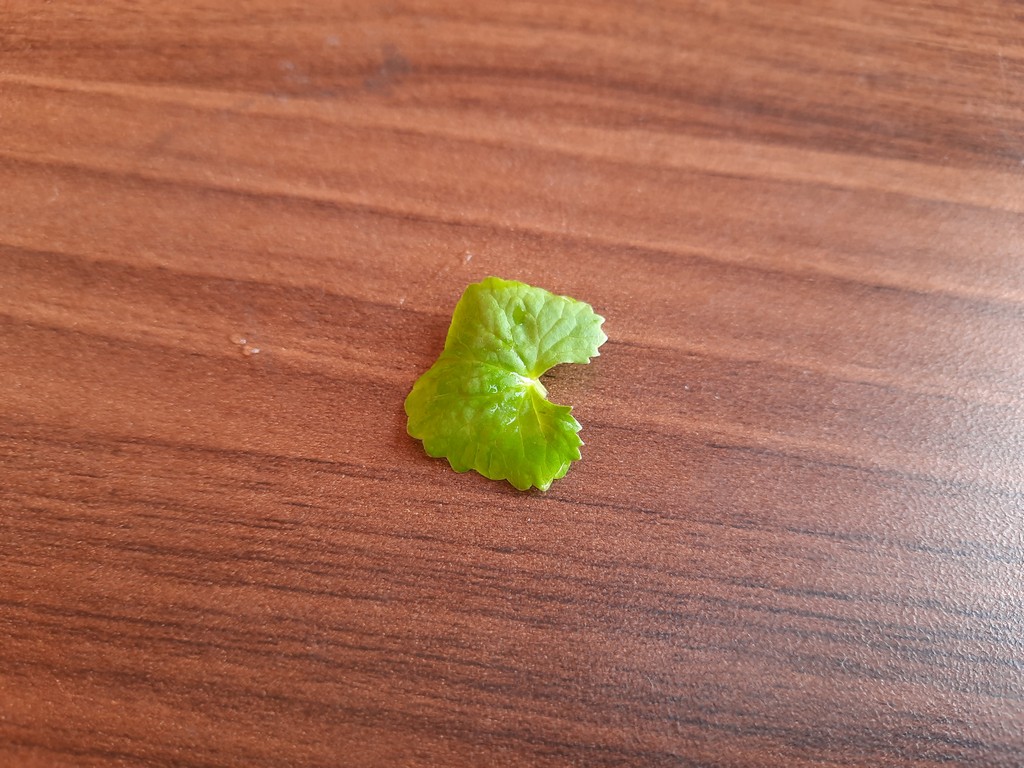
Label: Healthy